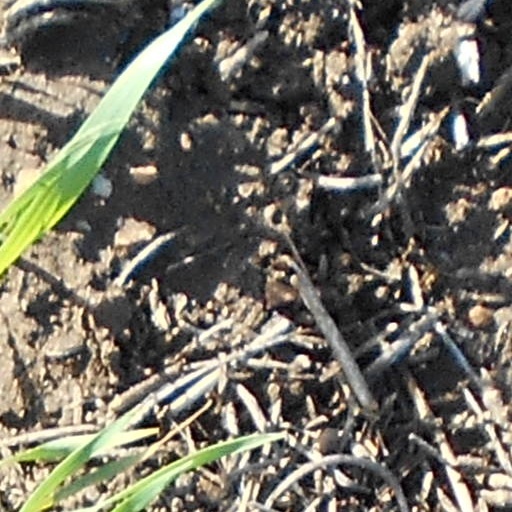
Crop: wheat